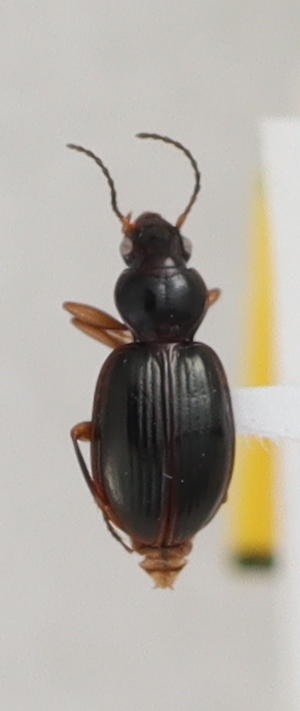
Scientific name: Mecyclothorax konanus
Plot: 17
Trap: W
Collected: 20190703